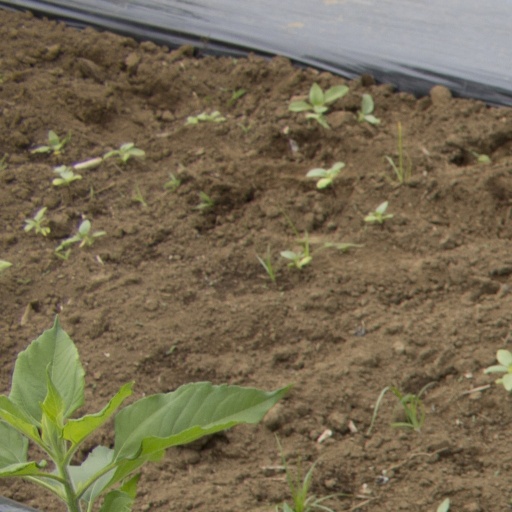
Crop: Jerusalem artichoke